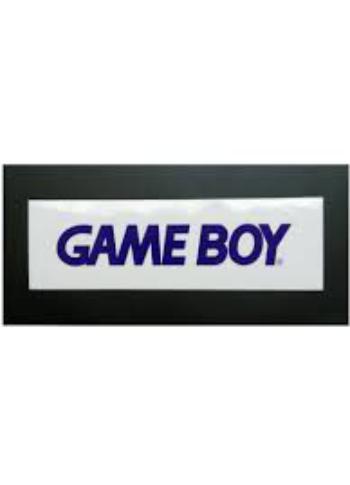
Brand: game boy
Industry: Electronic